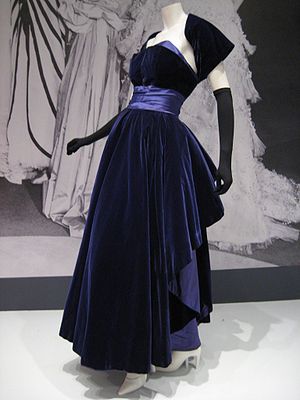
New Look / Modens gyldne tiår
New look-aftenkjole fra Dior i Indianapolis Museum of Art.
New look var en kollektion af modetøj til kvinder, som designeren Christian Dior lancerede i foråret 1947. Kollektionen markerede et opgør med den grå og kedelige stil, som havde hersket under anden verdenskrig, for i stedet at give tidens kvinder en ny, feminin stil med brusende skørter, lille talje, hat og handsker. New look fik stor indflydelse på moden og det kommende årtis designere.